Lillian Russell (film)

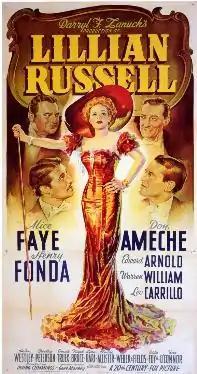
Theatrical release poster

Lillian Russell is a 1940 American biographical film of the life of the singer and actress. The screenplay was by William Anthony McGuire. The film was directed by Irving Cummings and produced by Darryl F. Zanuck. It stars Alice Faye in the title role, Don Ameche, Henry Fonda and Edward Arnold as Diamond Jim Brady.